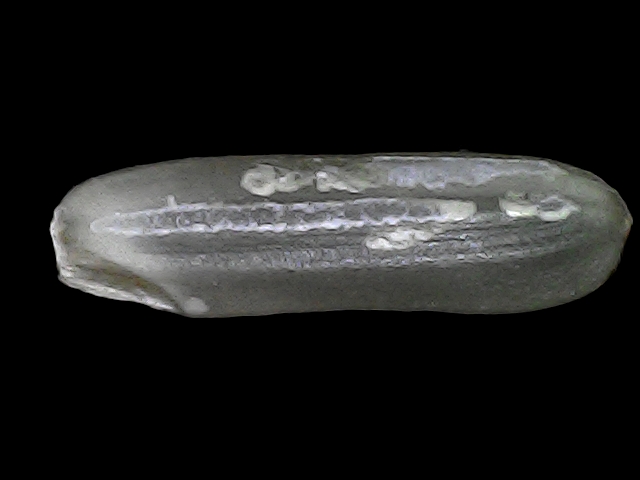
Rice variety: BRRI102